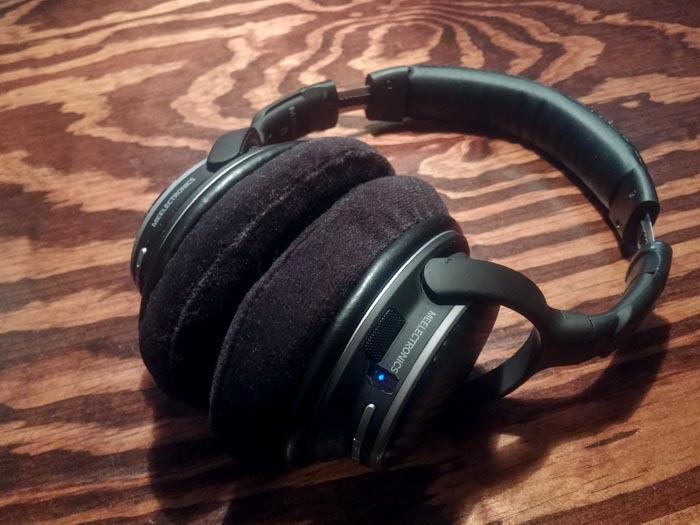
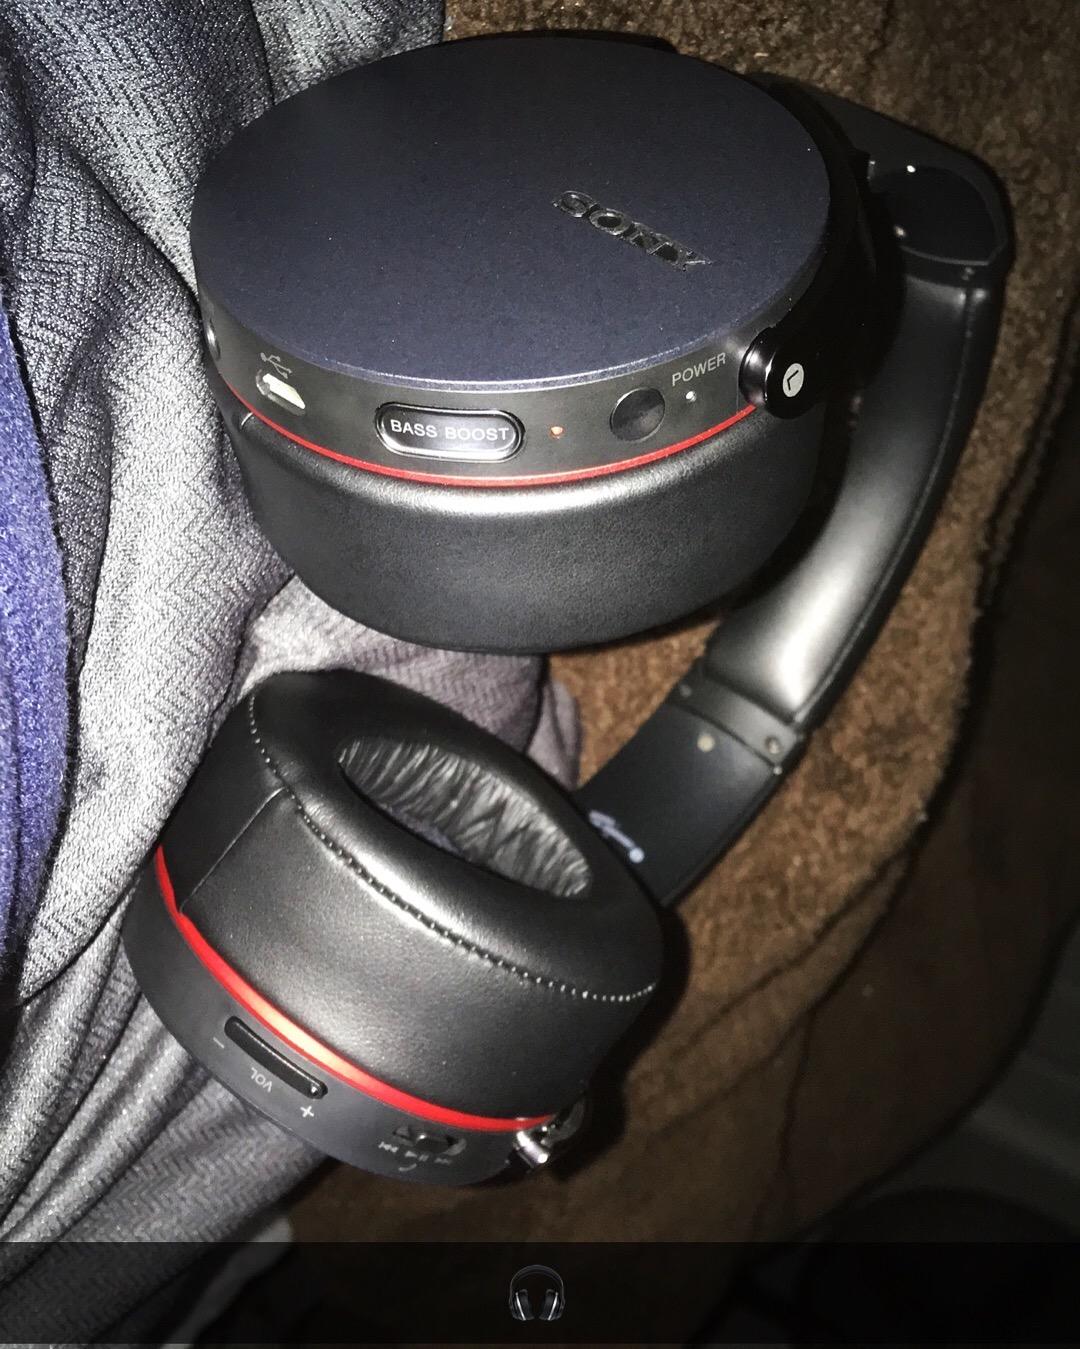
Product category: headphones
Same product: no